Ernest Manning

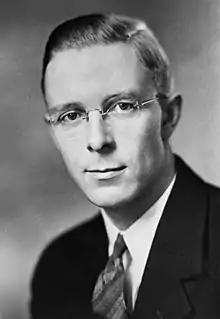
Manning in 1943

Ernest Charles Manning (September 20, 1908 – February 19, 1996) was a Canadian politician and the eighth premier of Alberta between 1943 and 1968 for the Social Credit Party of Alberta. He served for 25 years, longer than any other premier in the province's history and the second longest-serving provincial premier in Canadian history (after George Henry Murray of Nova Scotia).